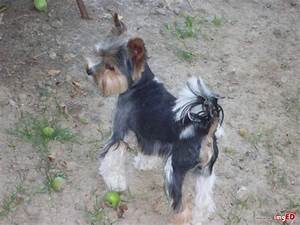
Label: cane